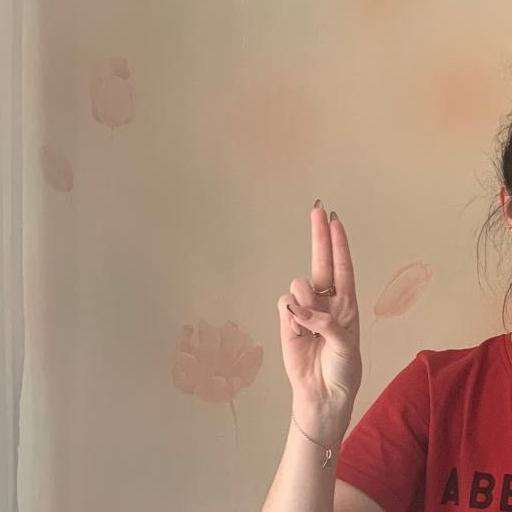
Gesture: two_up